Florence Mill (Omaha, Nebraska)

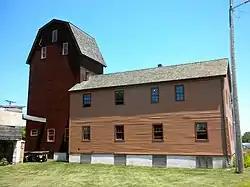

Florence Mill, also known as the Weber Mill, is a historic mill located at 9102 North 30th Street near the 30th Street exit on I-680 in the Florence community in North Omaha, Nebraska. It was built in 1846 and operated into the 1960s. It was listed on the National Register of Historic Places as Weber Mill in 1998. The mill is also known as the Mormon Mill, Grist Mill, and Old Pink Mill. It is now operated as the Winter Quarters Mill Museum and ArtLoft Gallery.